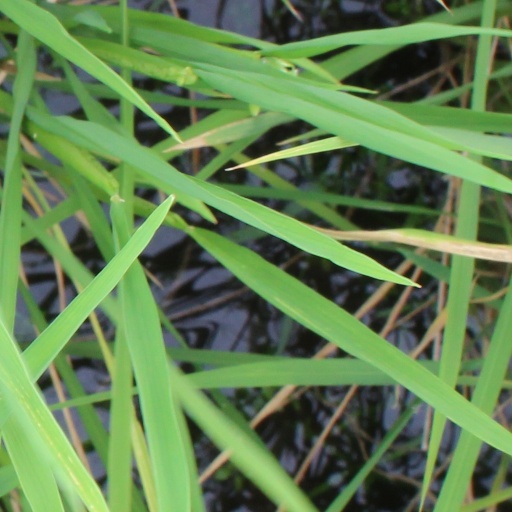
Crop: rice